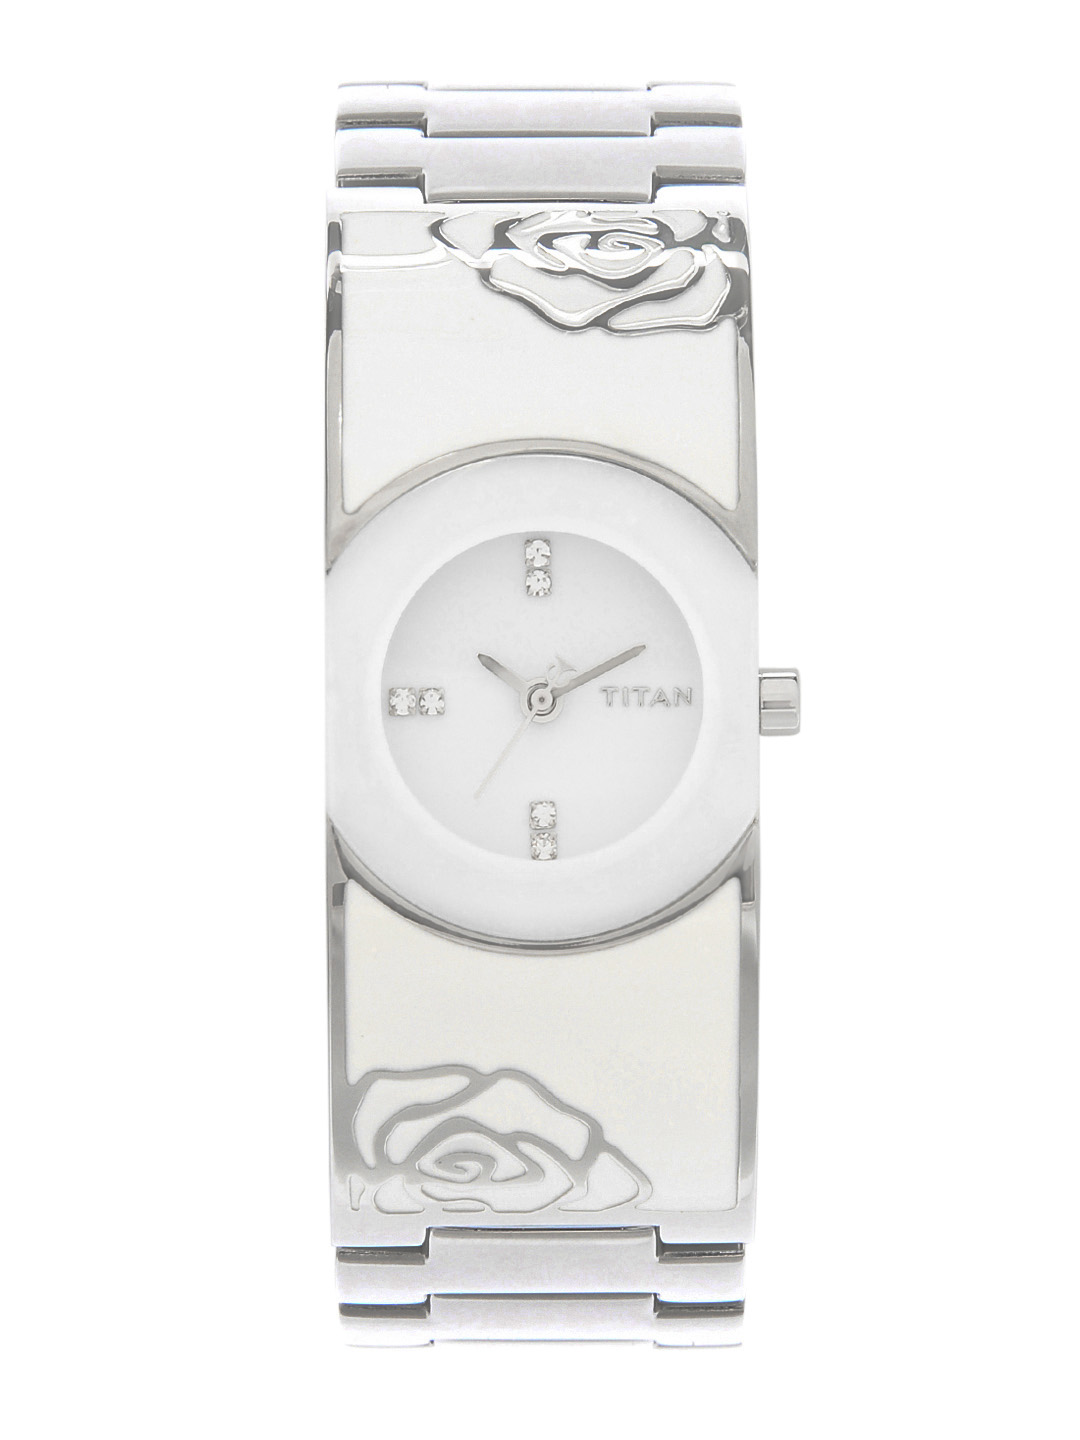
Titan Women White Watch
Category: Accessories / Watches / Watches
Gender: Women
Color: White
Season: Winter 2016
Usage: Casual